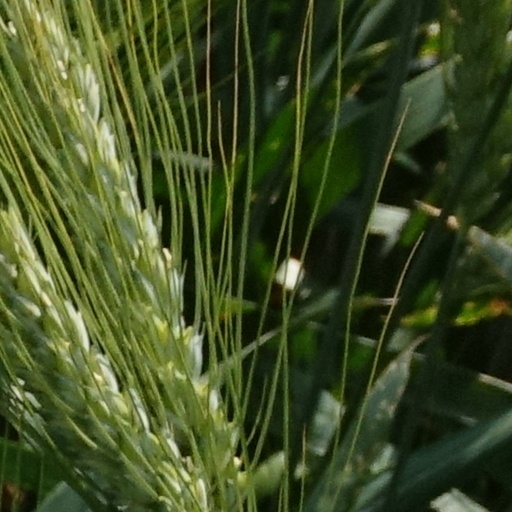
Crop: wheat